Italian city-states

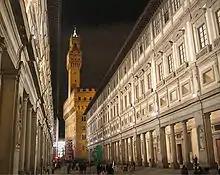
Florence was one of the most important Italian city-states.

Among the earliest medieval city-states of Italy, that already started to emerge in the 7th century, were the Duchy of Naples, Duchy of Amalfi, Gaeta and the Republic of Venice which, although nominally under Byzantine control, were effectively independent. The Duchy of Spoleto and the Duchy of Benevento were under Lombard control.